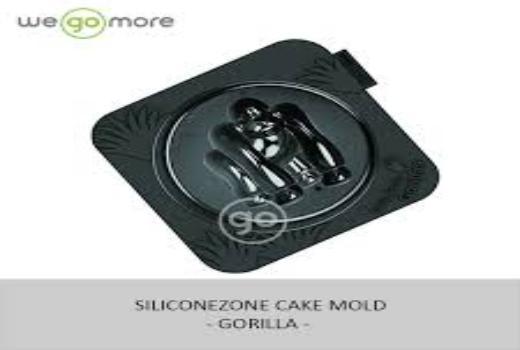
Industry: Necessities